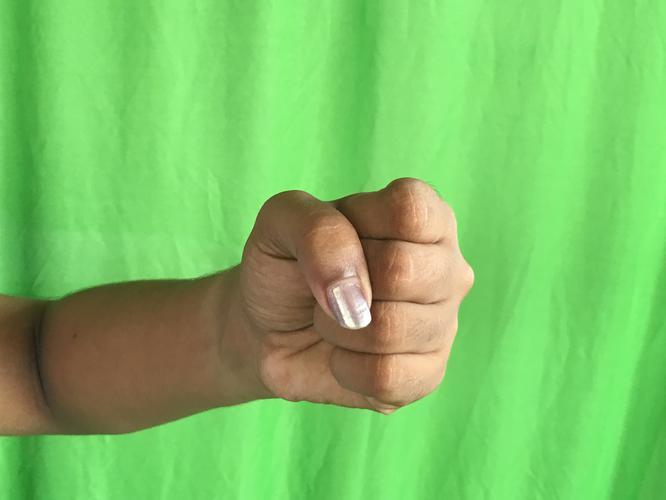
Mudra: Mushti
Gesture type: single_hand